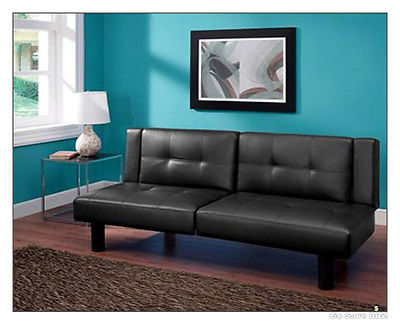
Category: sofa